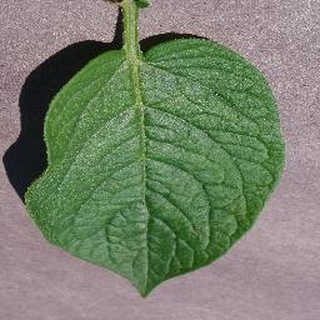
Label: healthy_potato